Muhammad Ali Jinnah

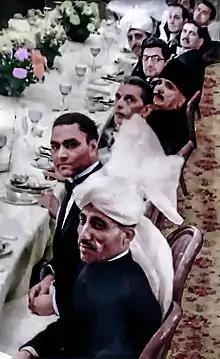
Jinnah seated with Iqbal at the round table conference

The alliance between Gandhi and the Khilafat faction did not last long, and the campaign of resistance proved less effective than hoped, as India's institutions continued to function. Jinnah sought alternative political ideas, and contemplated organising a new political party as a rival to the Congress. In September 1923, Jinnah was elected as Muslim member for Bombay in the new Central Legislative Assembly. He showed much skill as a parliamentarian, organising many Indian members to work with the Swaraj Party, and continued to press demands for full responsible government. In 1925, as recognition for his legislative activities, he was offered a knighthood by Lord Reading, who was retiring from the Viceroyalty. He replied: "I prefer to be plain Mr Jinnah."